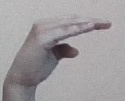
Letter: jeem